St Margaret's House

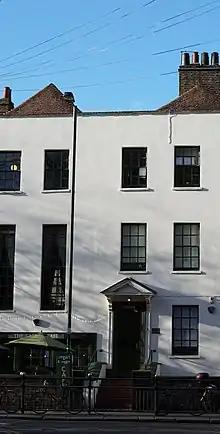
St Margaret's House

St Margaret's House is a community centre in Bethnal Green in the London Borough of Tower Hamlets. It was established in October 1889 as the Bethnal Green Ladies' Committee, with Princess Mary Adelaide, Duchess of Teck, as president. It has since become a charity supporting creativity and wellbeing in Tower Hamlets, running a variety of community projects providing spaces for residents to eat, shop, learn, create and enjoy cultural programmes.